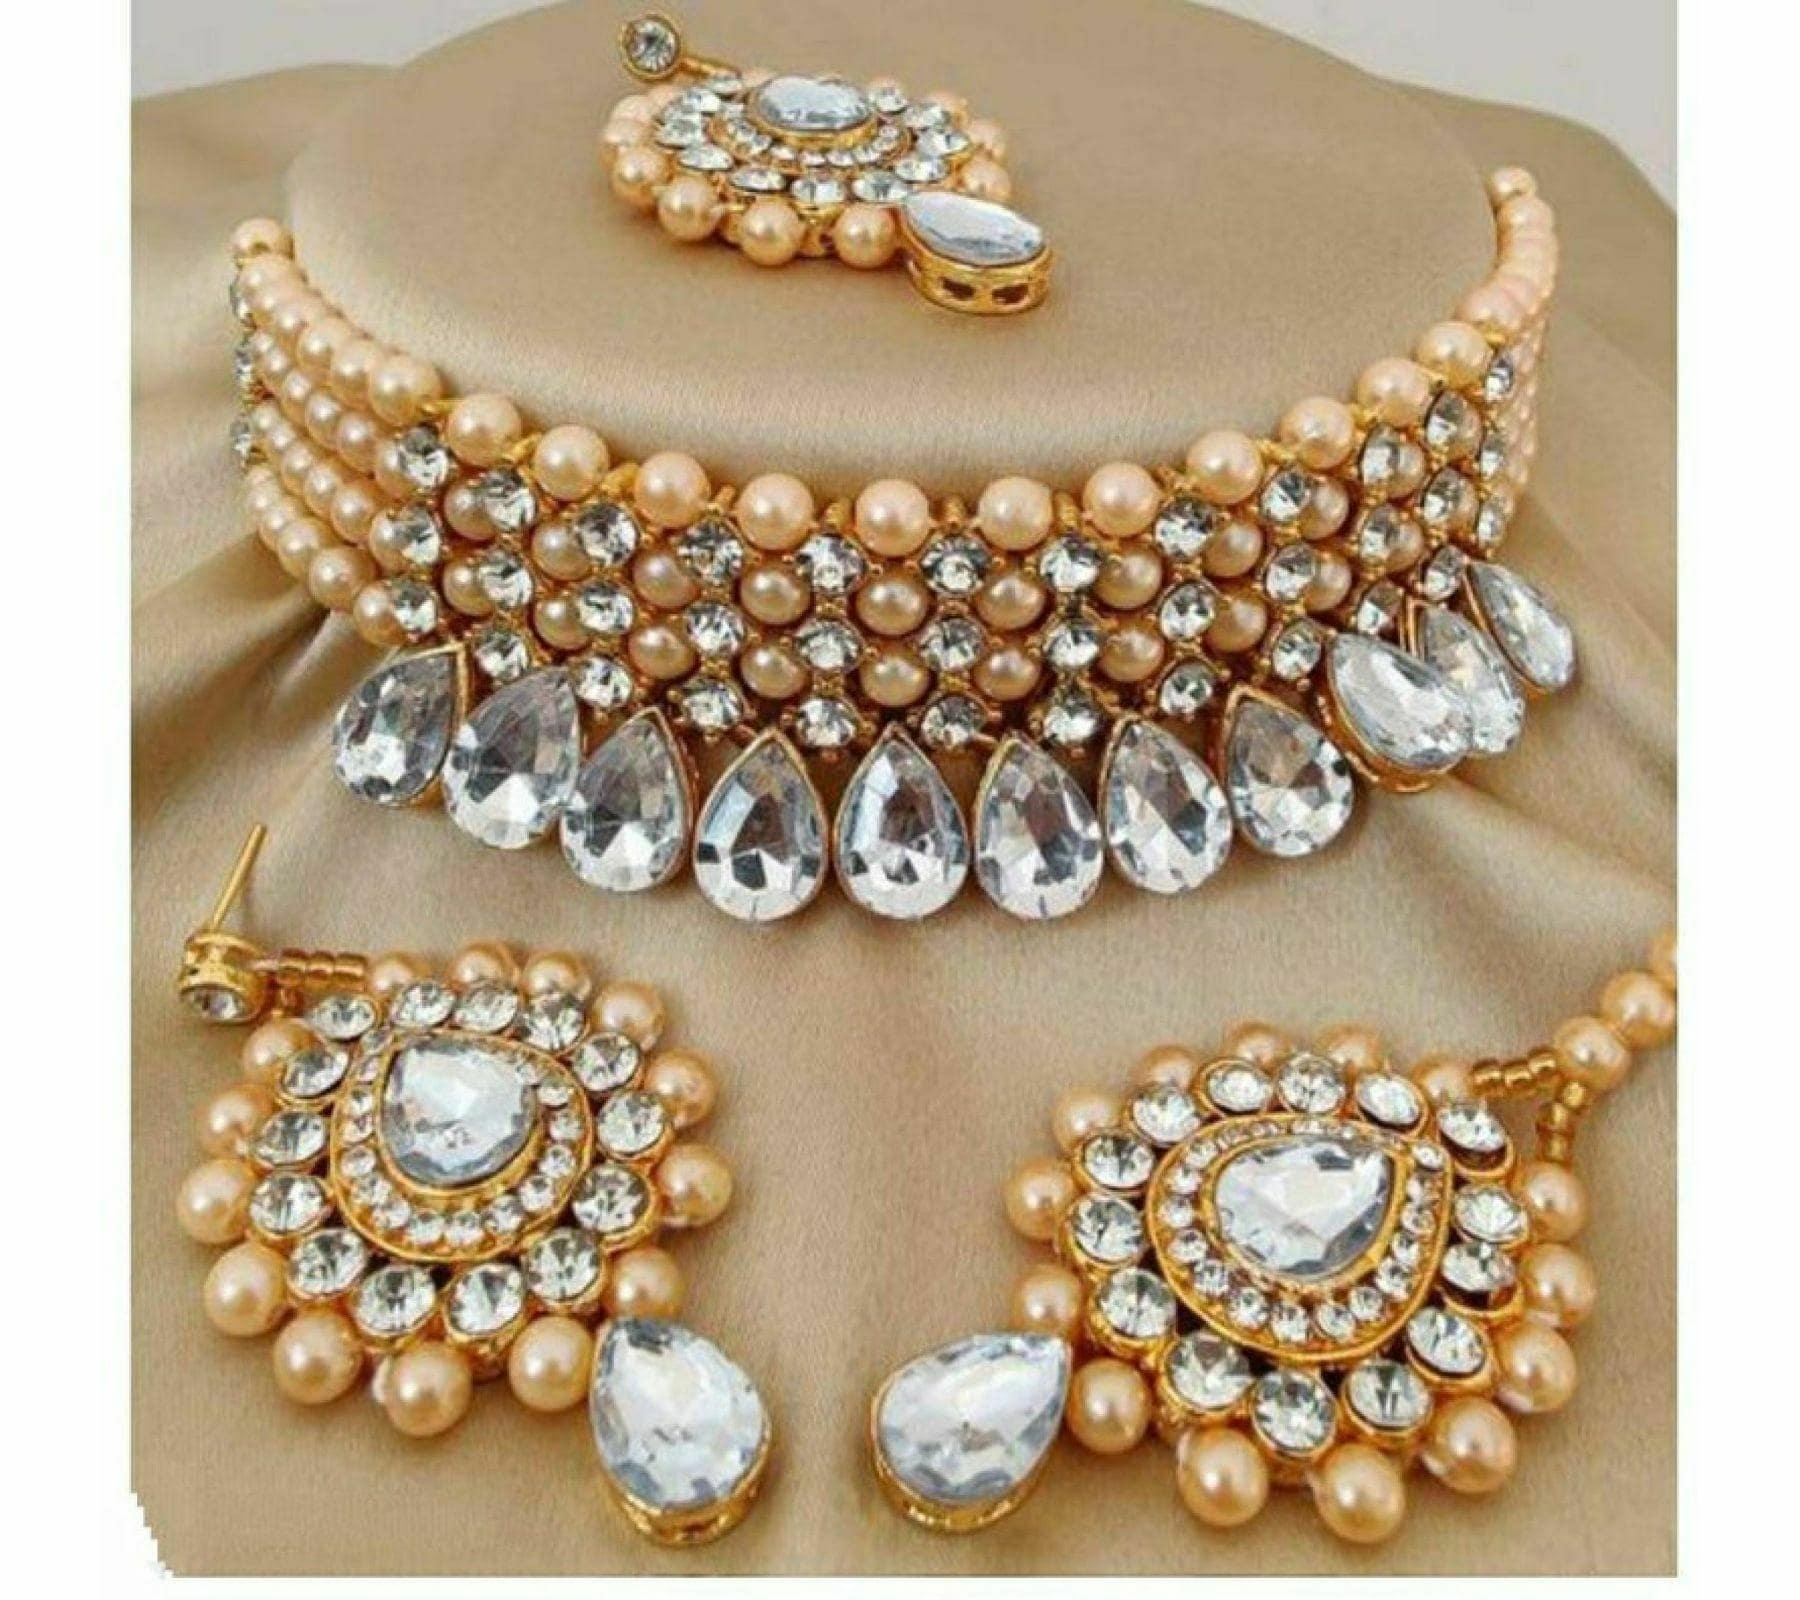
 Gyaan Jewels Handmade Gold Plated Alloy Necklace, Earring and Maang Tikka Set White (Women) Free Size
Type: Necklaces
Brand: Gyaan Jewels
Price: Rs. 309
 Gyaan Jewels Handmade Gold Plated Alloy Necklace, Earring and Maang Tikka Set White (Women)
Features: These are very easy to use being lightweight and has a design which makes it very comfortable,Superior quality and skin friendly,Made from premium quality material this product assures to remain in its original glory even after years of usage,Perfect gift ideal valentine, birthday, anniversary gift your loved ones
Included: 1 necklace, 1 Pair of Earring, 1 Mangtika